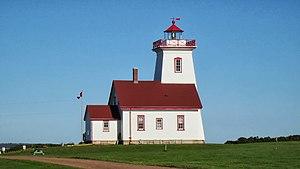
Le phare de Wood Islands est un phare situé à Wood Islands, sur la côte sud du Comté de Queens, au Canada. Il se trouve dans le Wood Islands Provincial Park.